Guoshan Stele

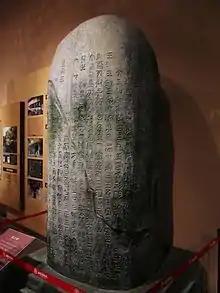
Guoshan Stone Tablet in Wuxi Museum

Guoshan Stele is a stele located at the west foot of Guoshan Mountain in Zhangzhu Town, Yixing City, Jiangsu Province in China. The stele was listed in the fifth batch of Major Site Protected for Its Historical and Cultural Value at the National Level in 2001.